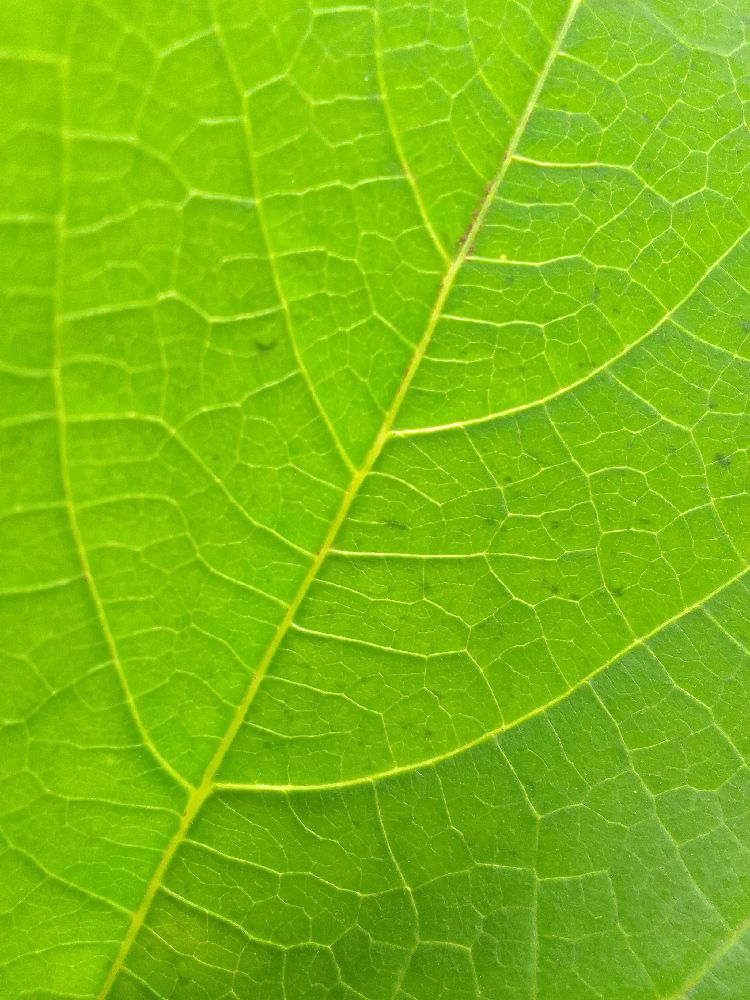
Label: healthy